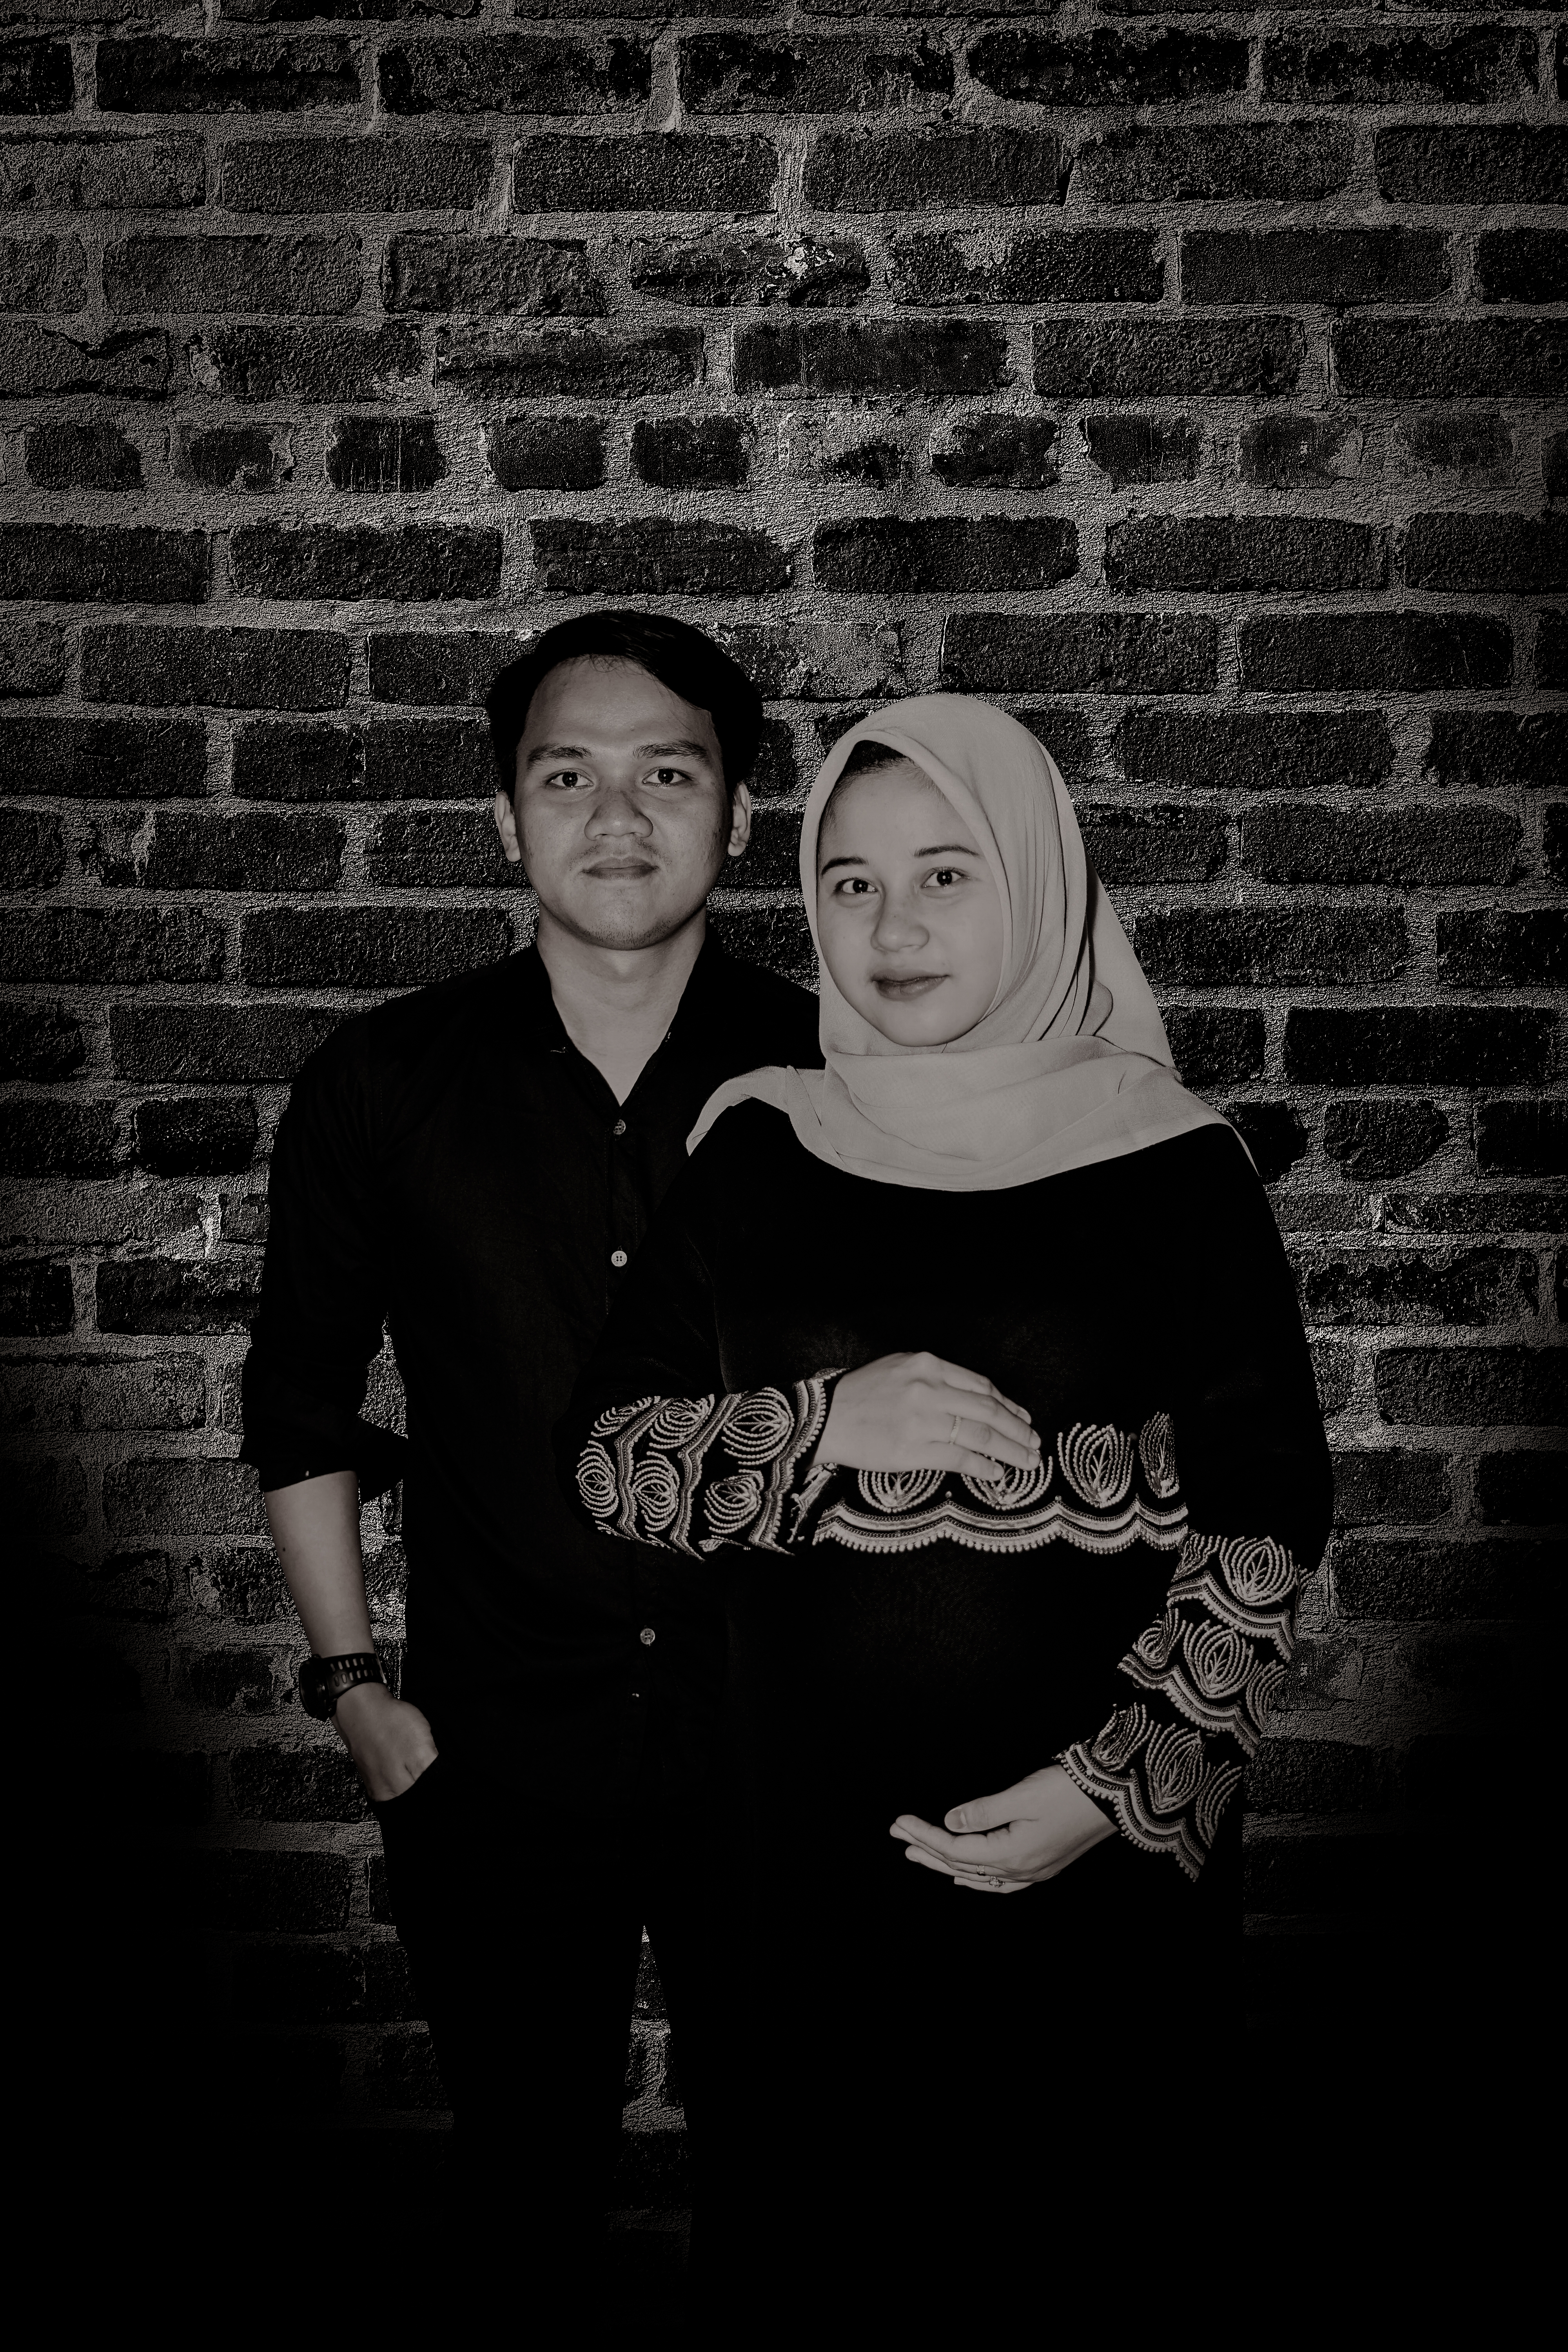
woman, black, white, black and white, monochrome, wall, photography, fun, flash photography, cool, monochrome photography, smile, darkness, brick, night, style, photo shoot, t shirt